Adalbert I of Mainz

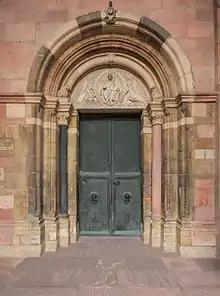
Market portal of Mainz cathedral. The liberty privilege for the Mainz citizens is engraved on the bronze wings.

Following his release, caused by a revolt by the people of Mainz, he actively worked against the Emperor, using the latter's excommunication as a pretext. Strong papal campaigning had meanwhile turned much of the German clergy against the Emperor, and Adalbert soon became the leader of the anti-Imperialist bishops.